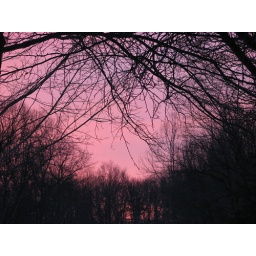
pink sky in morning